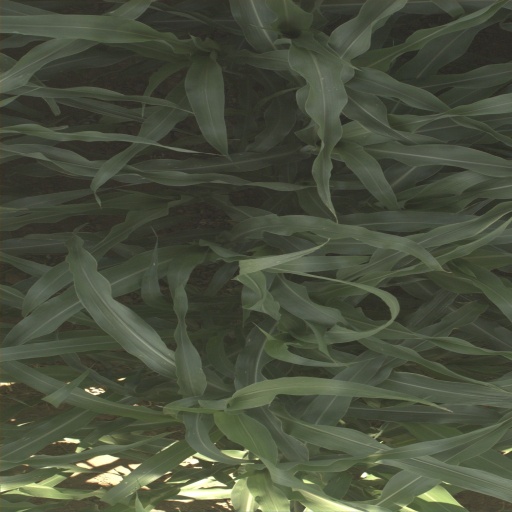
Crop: sorghum